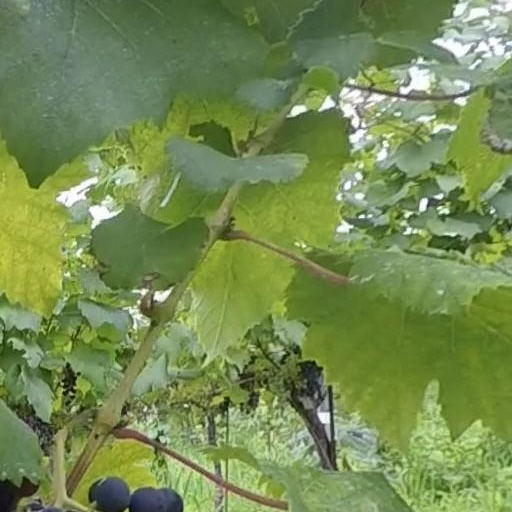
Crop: grape